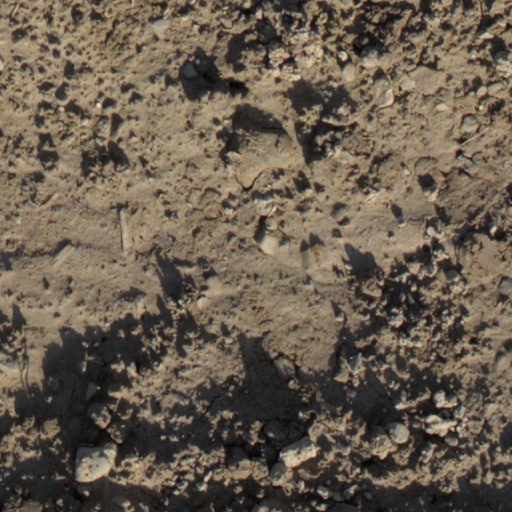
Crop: wheat